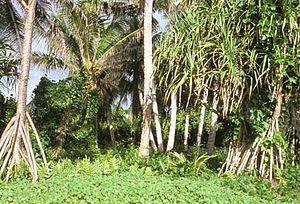
Merir est une île de l’État de Sonsorol aux Palaos.